Black Death in France

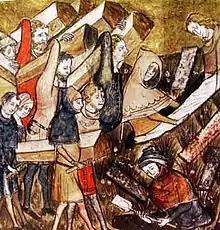
The citizens of Tournai, Belgium burying deceased victims of the plague during the Black Death. Detail shot of a miniature from a folio of the "Antiquitates Flandriae." By Pierart dou Tielt (c. 1340–1360 CE). Made c. 1353.

From Lyon, the plague spread rapidly across Burgundy. In the village of Givry in Burgundy, 50% of the population was confirmed to have died within the short period of August-November 1348.